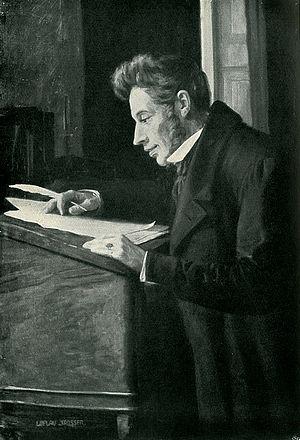
Søren Aabye Kierkegaard, né le 5 mai 1813 et mort le 11 novembre 1855 à Copenhague, est un écrivain, poète, théologien, et philosophe danois, dont l’œuvre est considérée comme une première forme de l'existentialisme.